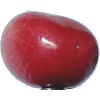
Label: Cherry 2